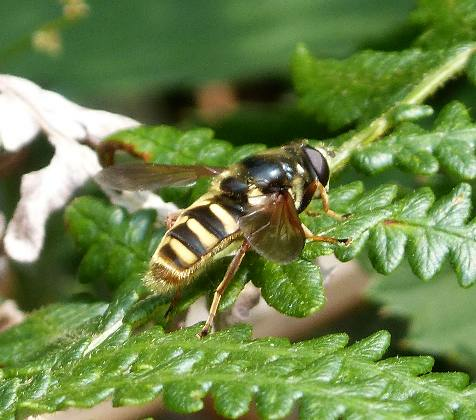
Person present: No